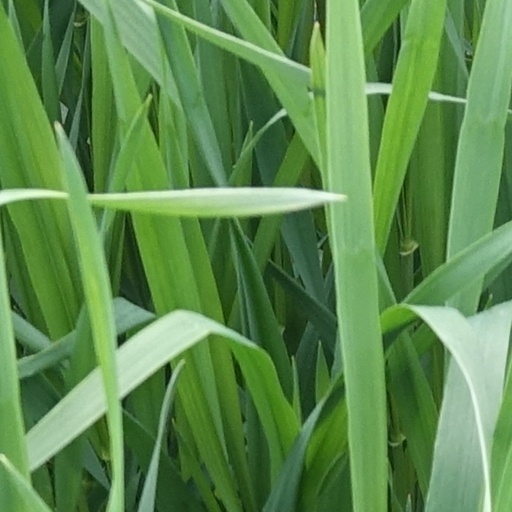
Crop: wheat